Andrew Litten

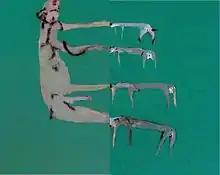
Dog Breeder 2007

Litten moved to Cornwall in 2001 and began exhibiting with Dick The Dog and then Goldfish, along with other independent art spaces in Bristol. His work at this time is considered to be highly emotional, subversive and haunting with subject matter that hints at both our animal impulses and spiritual yearnings. His figurative representations often appear ambiguously expressive and indefinite in sex. During these years, Litten's subject matter deals with issues of voyeurism, dysfunctional sexual attachments and behaviors. Litten's visual narratives at this time are questioning and considered to defy rather than define, with a likeness to the unpunctuated texts of Jack Kerouac.